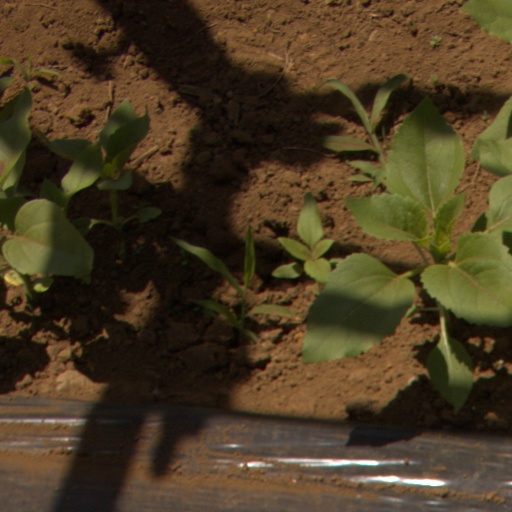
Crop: Jerusalem artichoke